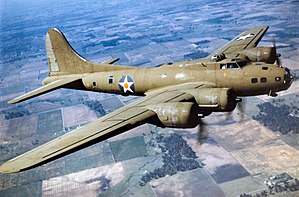
Boeing B-17 Flying Fortress
Boeing B-17 Flying Fortress er et firemotors tungt bombefly, udviklet i 1930erne for United States Army Air Corps. Det konkurrerede imod firmaerne Douglas og Martin for en kontrakt på at bygge 200 bombefly. Boeings model havde bedre specifikationer end begge konkurrenterne, og overtraf USAACs krav til flyet. Selv om Boeing tabte kontrakten fordi prototypen havarerede, bestilte USAAC yderligere 13 stk. B-17 til yderligere evaluering. Fra sin introduktion i 1938, blev B-17 Flying Fortress videreudviklet igennem adskillige designforbedringer, og endte med at blive verdens tredjemest producerede bombefly, efter B-24 og multirolle-flyet Ju 88.